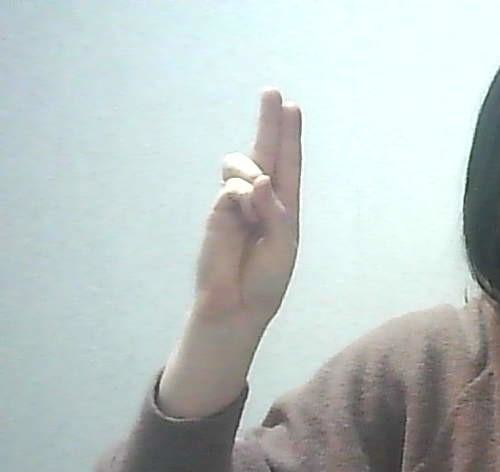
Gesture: two_up